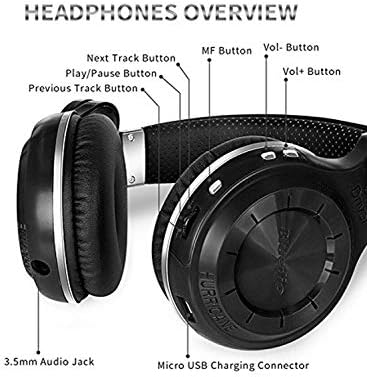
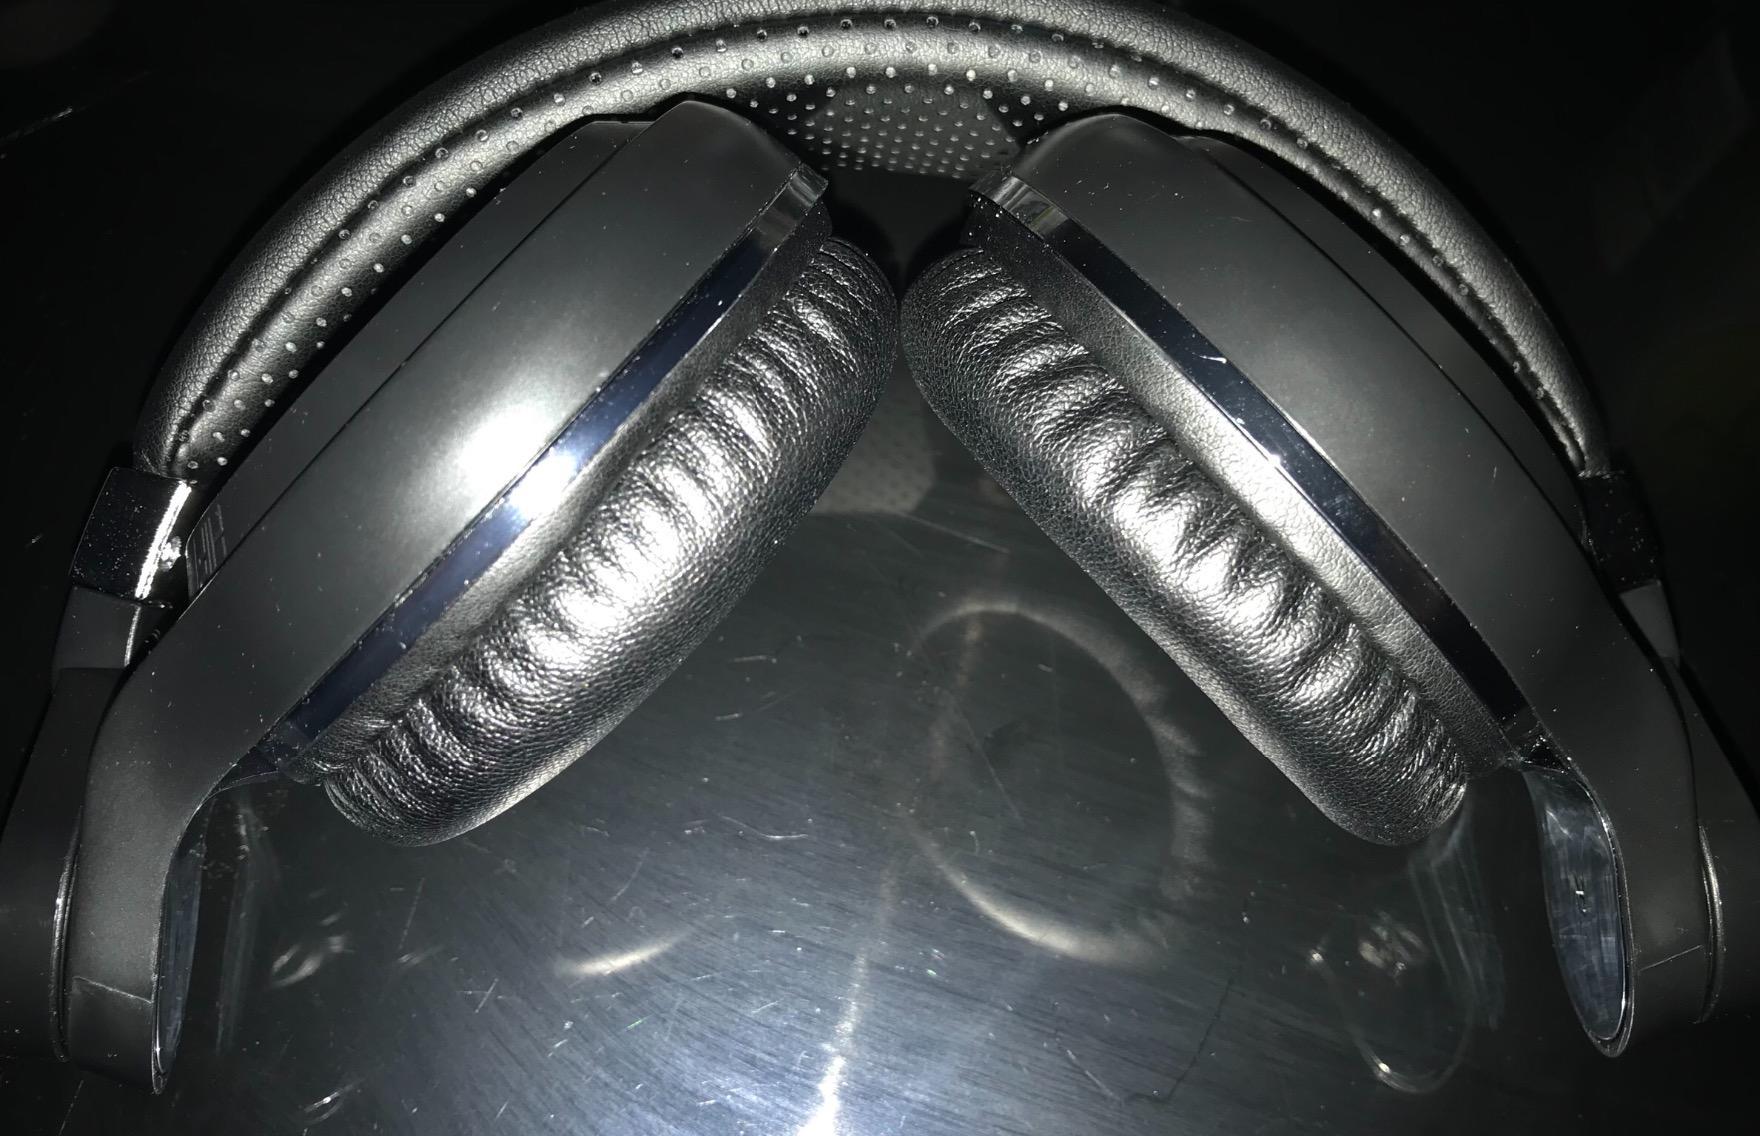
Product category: headphones
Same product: yes